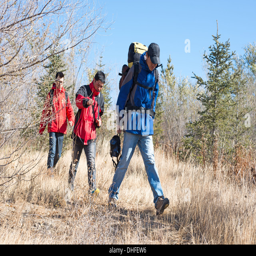
a group of people with backpacks walking along the road